New York State Route 165

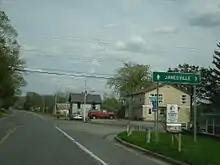
NY 165 eastbound at the junction with CR 33 (West Richmondville Road) in Dorloo

NY 165 begins at an intersection with NY 166 in the hamlet of Roseboom, within the town of the same name. NY 165 crosses through the hamlet for three blocks, passing several homes and south of Roseboom Cemetery. Turning southeast, the route crosses over Cherry Valley Creek through the town of Roseboom, crossing a fork with County Route 57 (CR 57). The two routes parallel southward before CR 57 merges back into NY 165 near Ziefle Road. Bending southeast through Roseboom, NY 165 passes through the rural town as a two-lane road, turning east a junction with Middlefield Road. Running south of Pleasant Brook, NY 165 crosses east through Roseboom, entering the hamlet of Pleasant Brook.